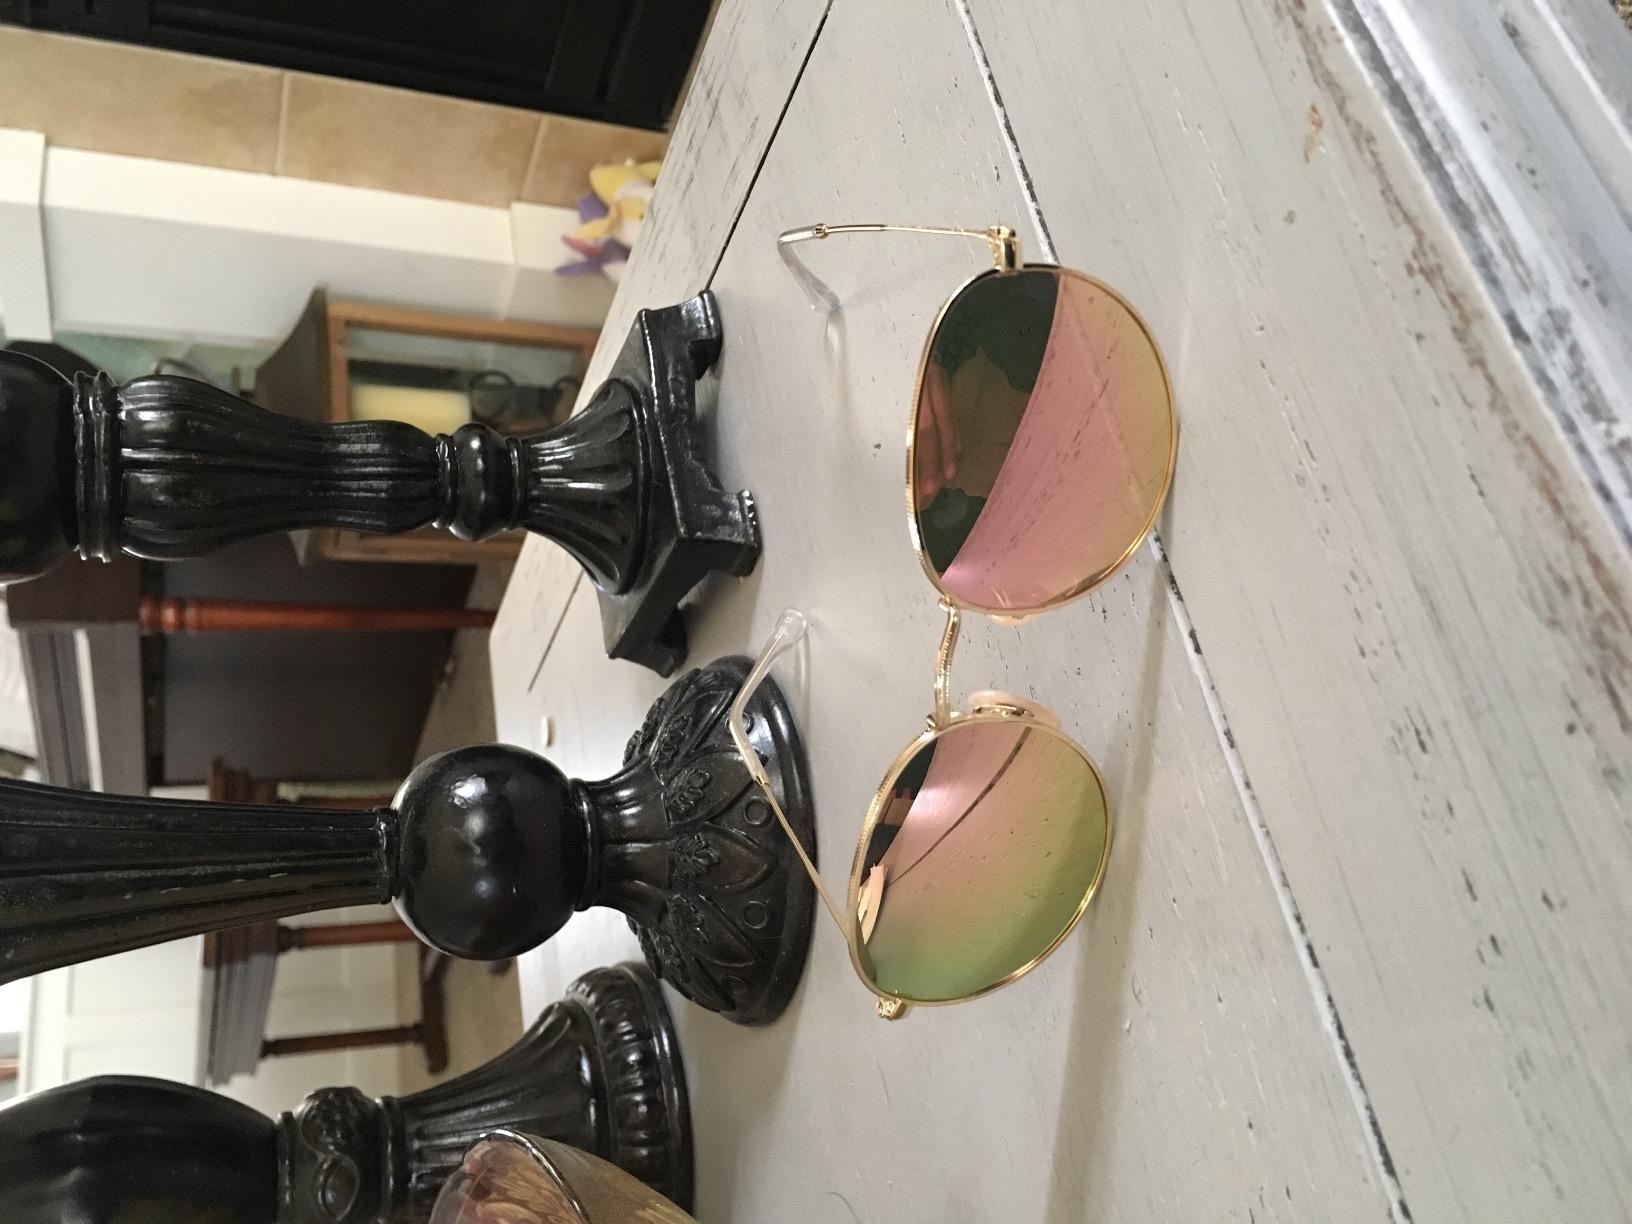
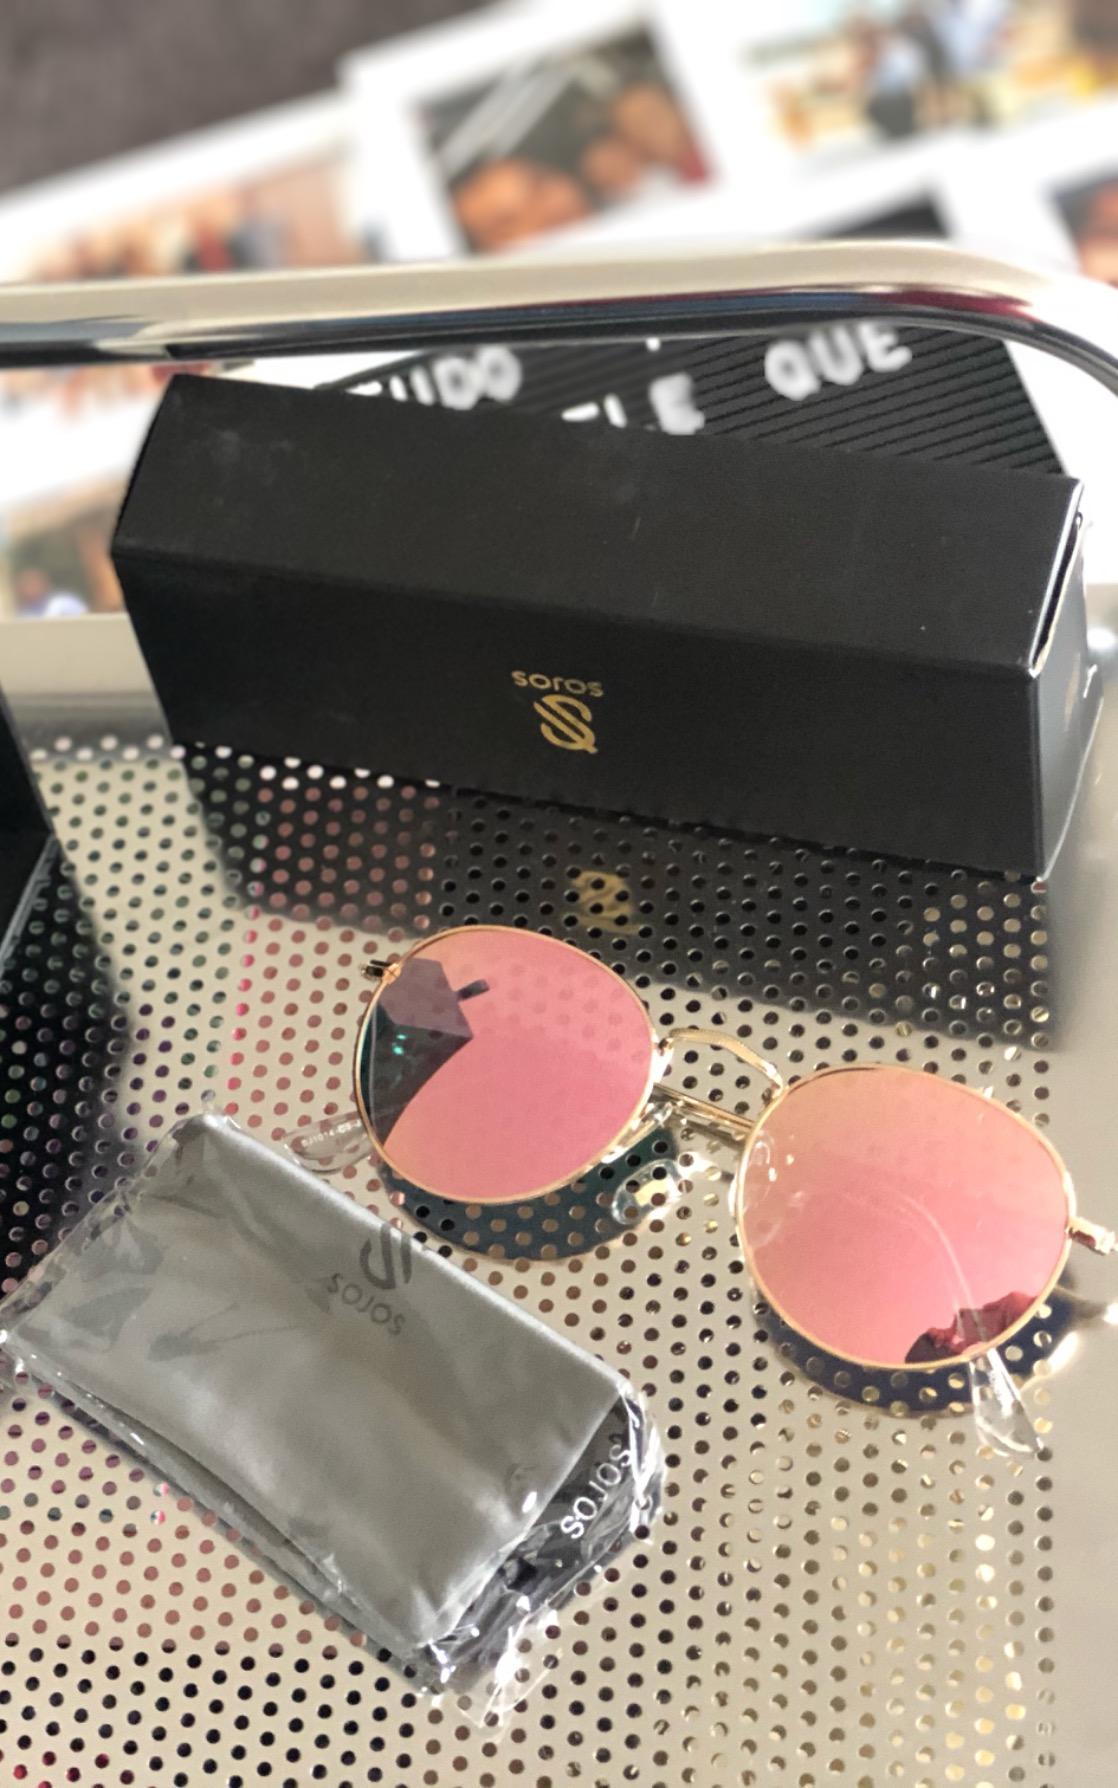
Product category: accessories_sunglasses
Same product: yes